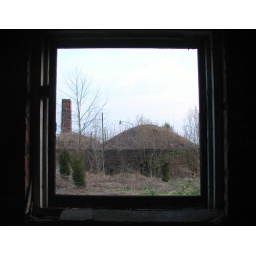
From the window (sans glass) of the Locker building at the old brick factory in Medora, Indiana.